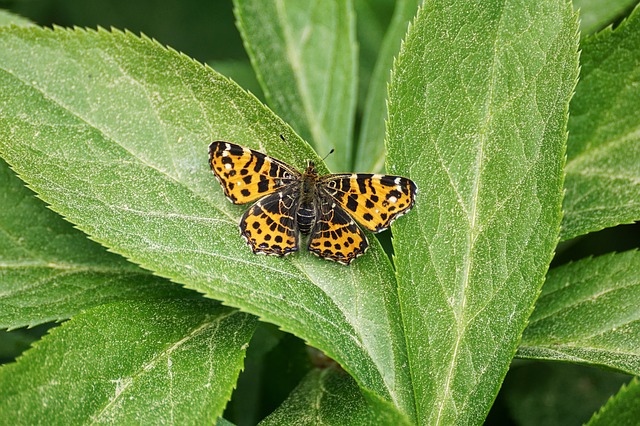
Label: butterfly